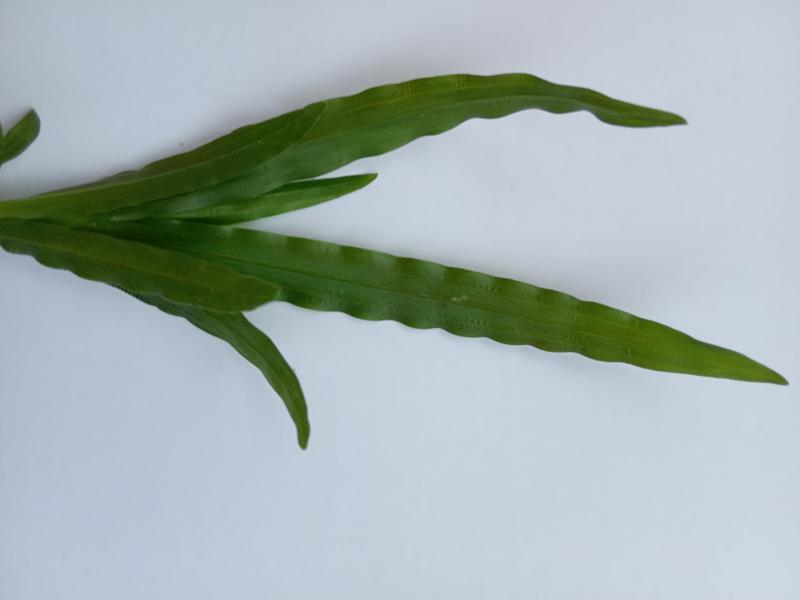
Weed species: Paspalum scrobiculatum